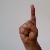
The image shows a hand gesture representing the letter 'D' in Indian Sign Language.